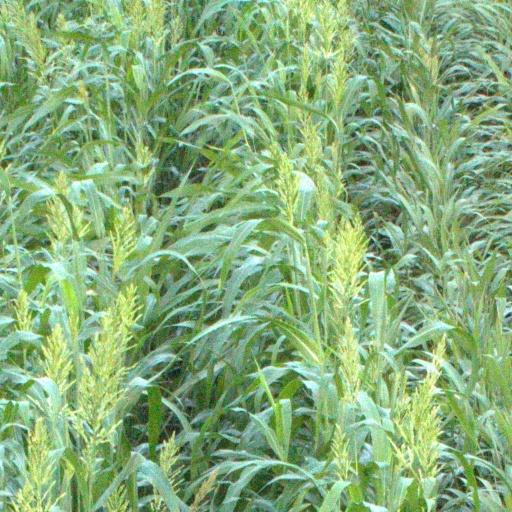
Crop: sorghum